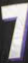
Number: 7